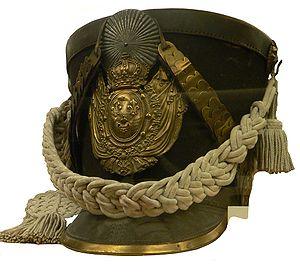
Shako de la garde royale de France (Louis XVIII